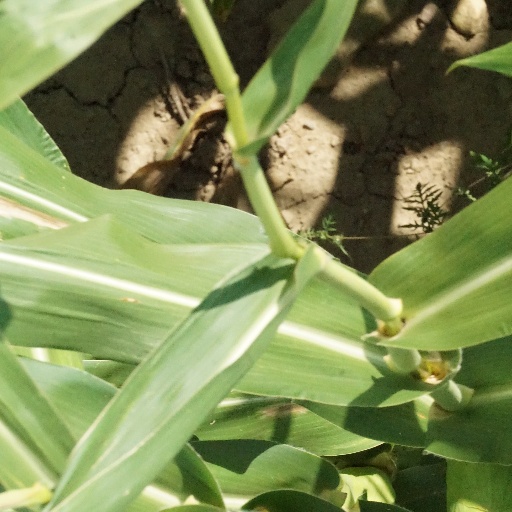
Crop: maize; corn